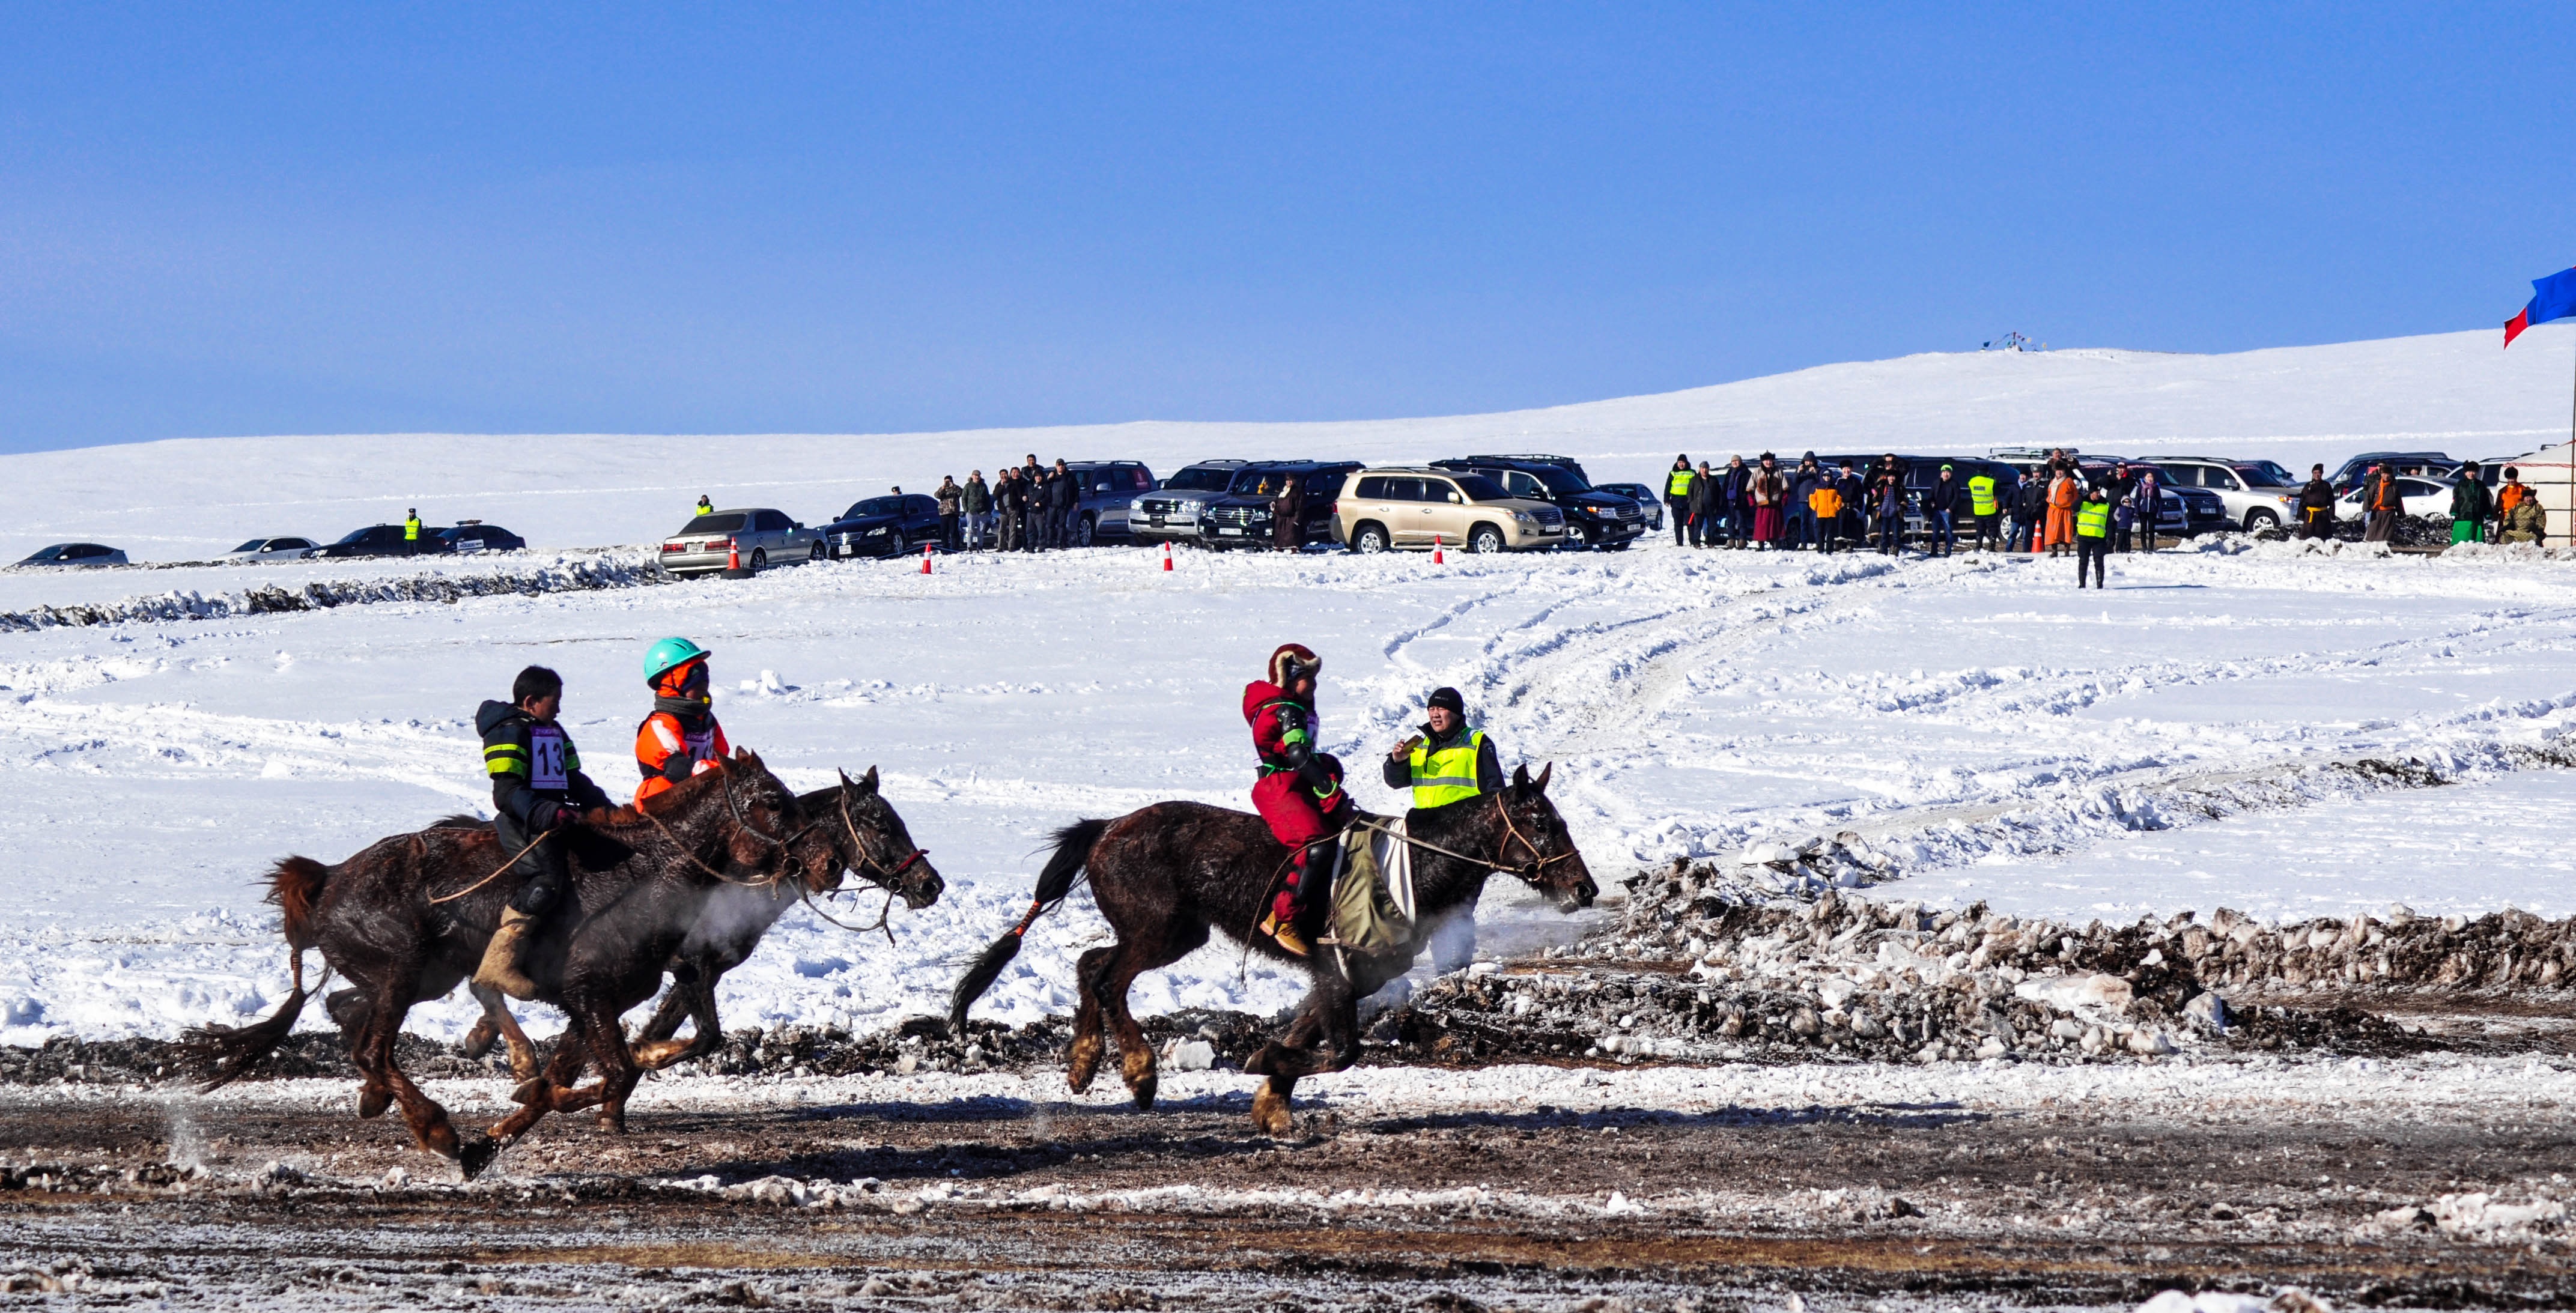
cold, winter, boy, vehicle, horseback, horse, equestrian, equine, outdoors, competition, sports, saddle, racing, event, mongolia, horse race, jokey, finish line, animal sports